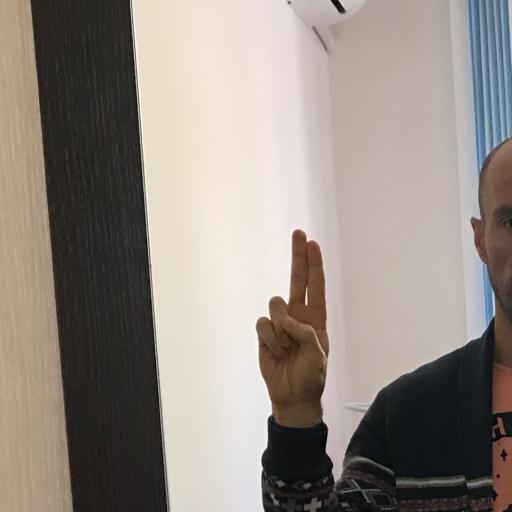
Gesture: two_up